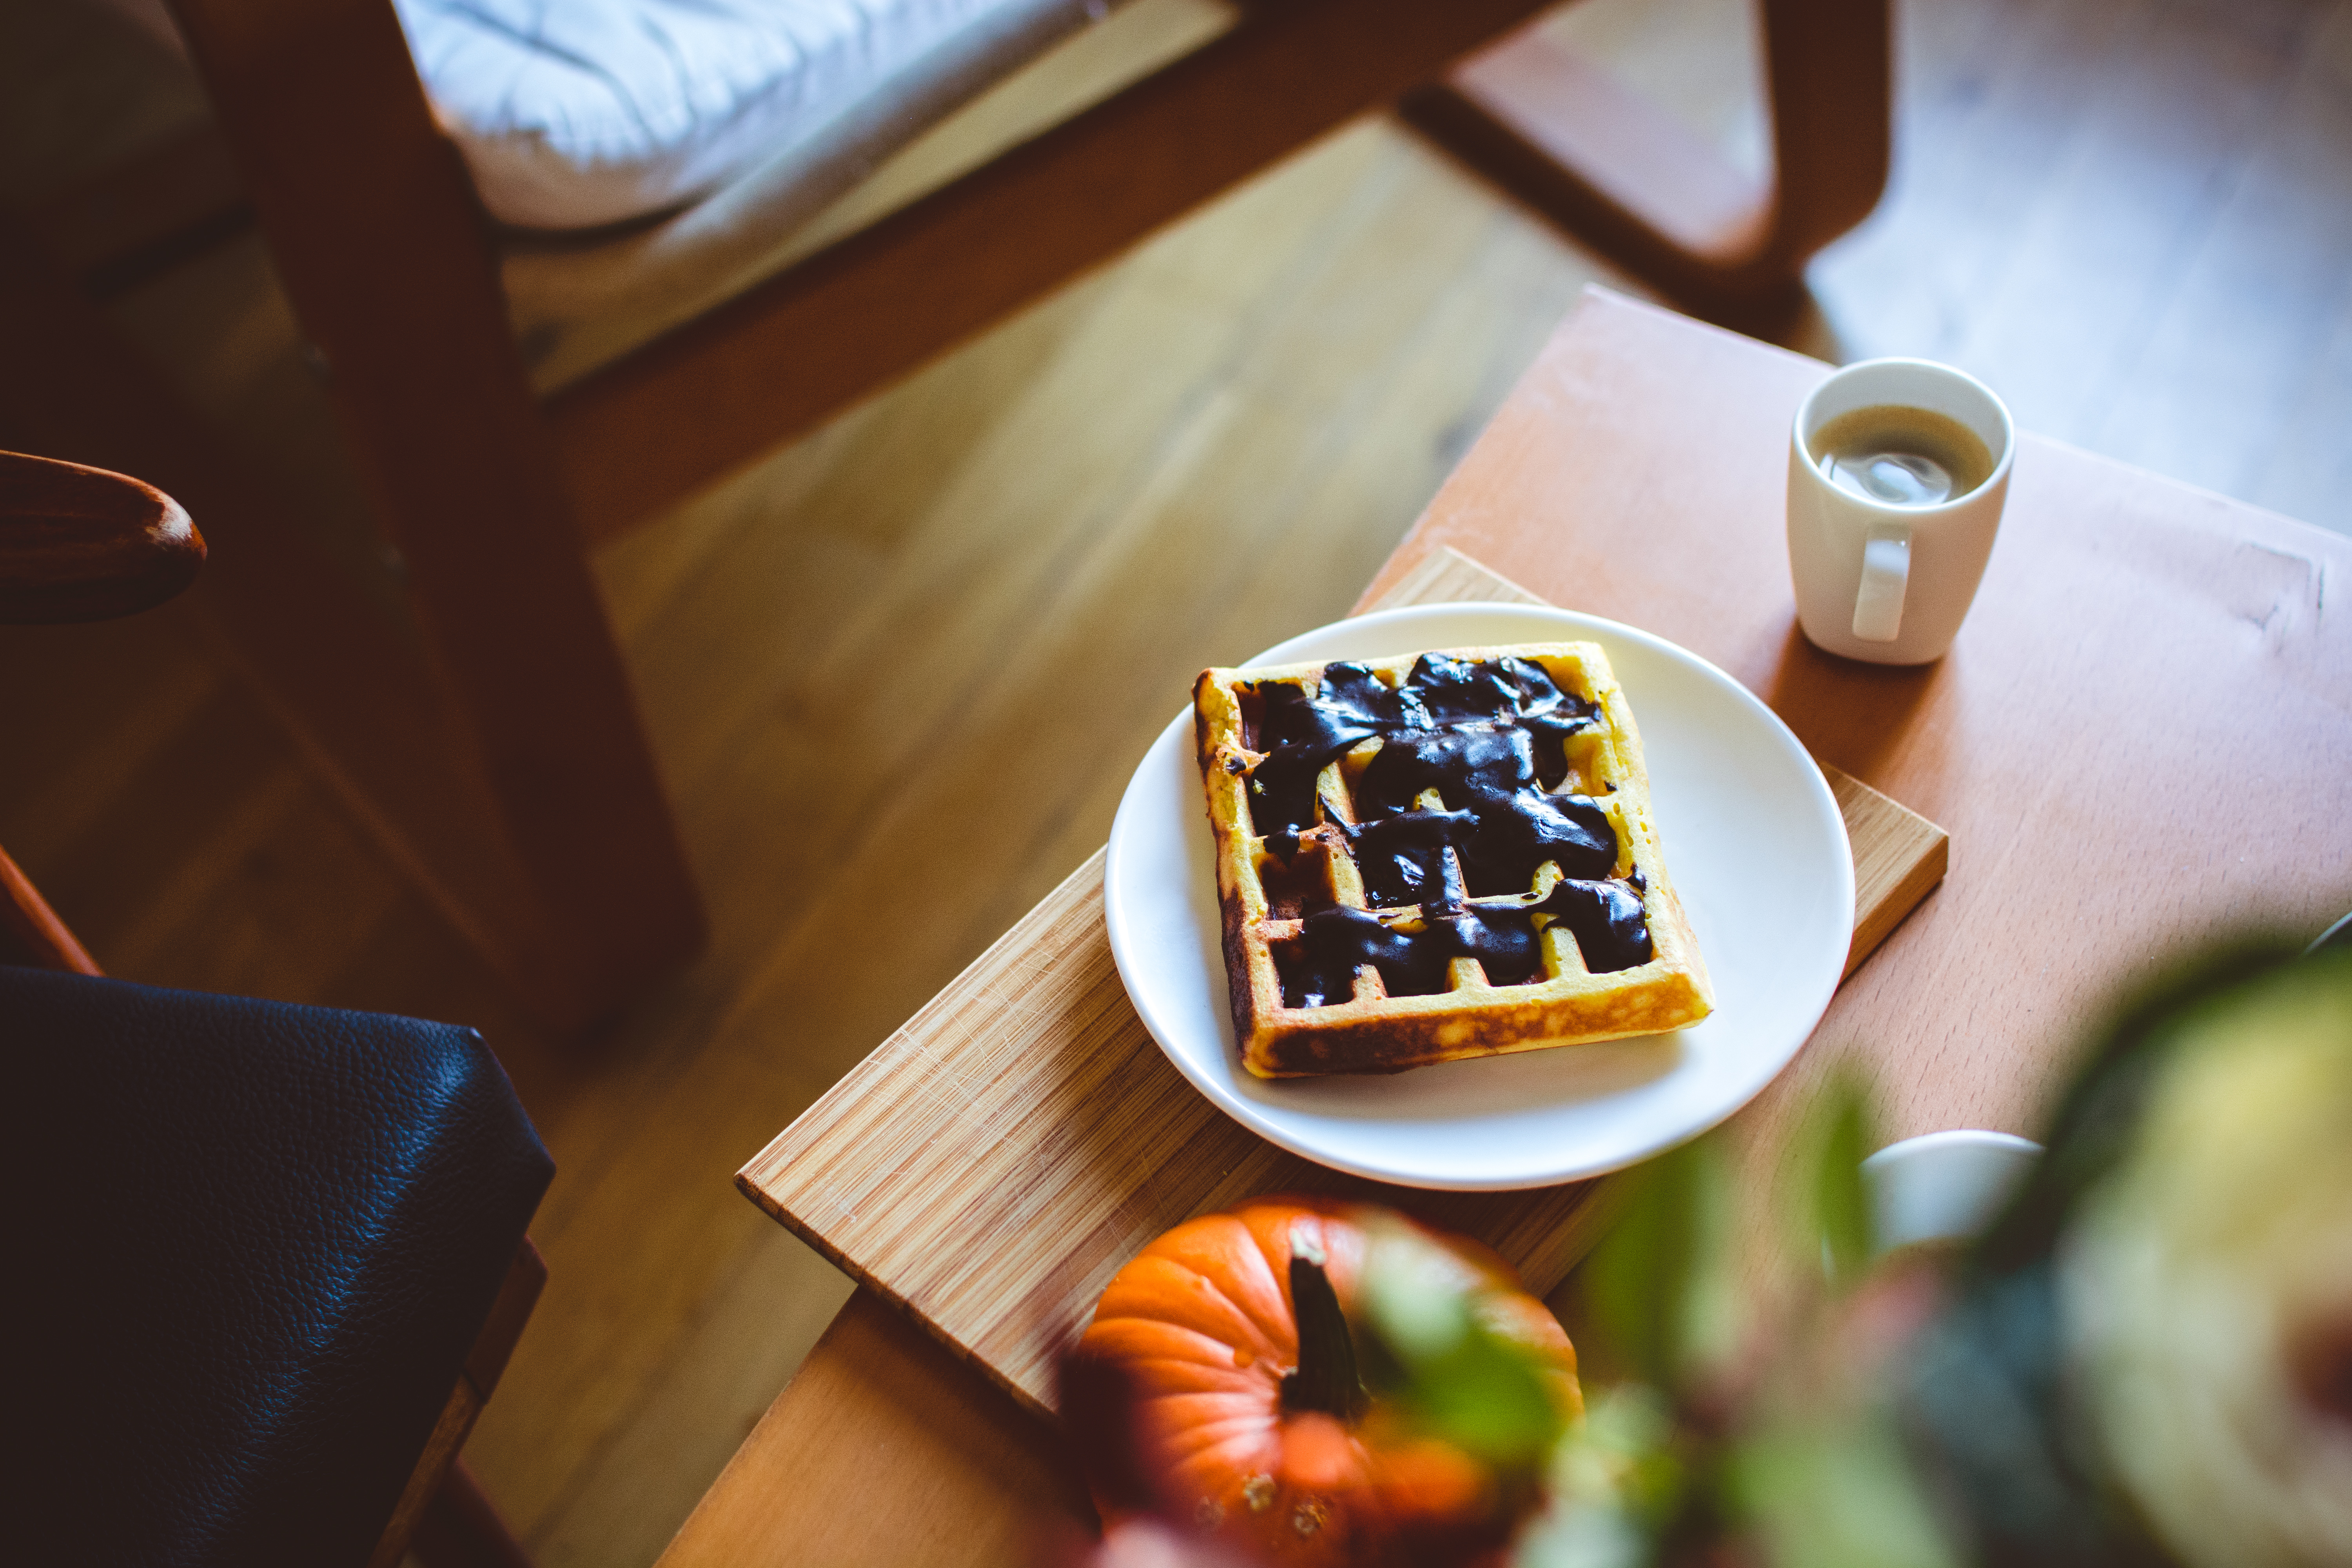
food, breakfast, meal, waffle, dish, brunch, cuisine, belgian waffle, sweetness, table, dessert, finger food, ingredient, snack, full breakfast, lunch, house, furniture, baked goods